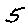
Label: 5